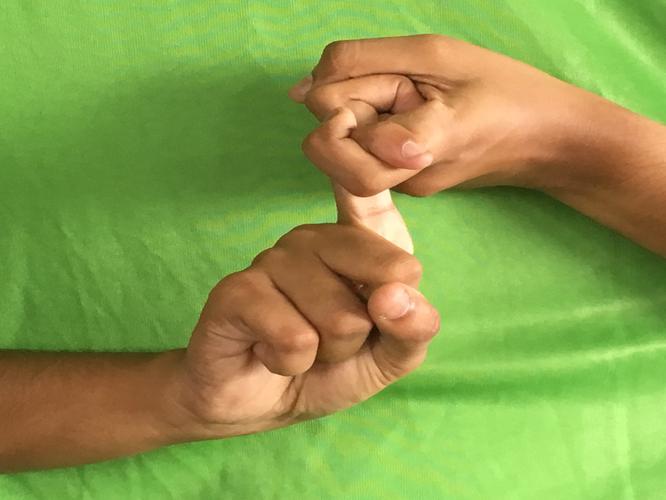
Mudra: Pasha
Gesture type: double_hand